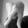
ASL letter: Q